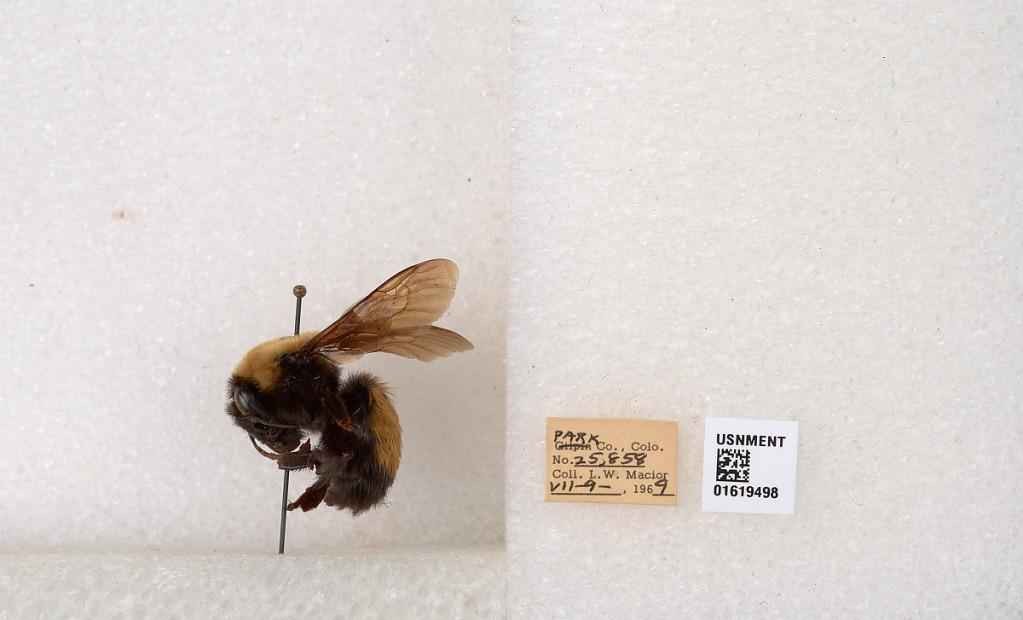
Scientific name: Bombus (Bombus) nevadensis Cresson